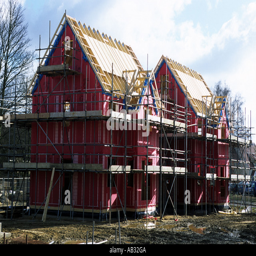
new houses under construction on the former base